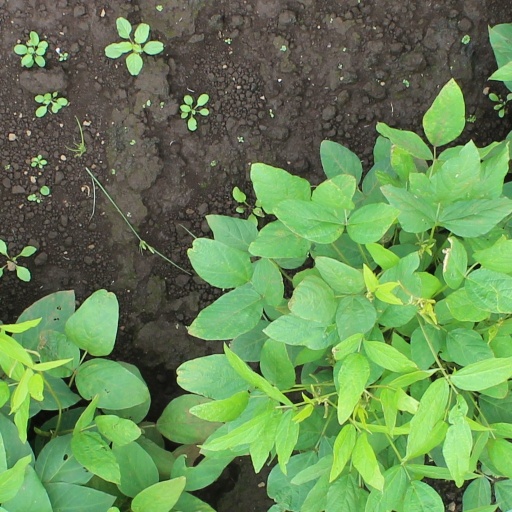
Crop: soybean